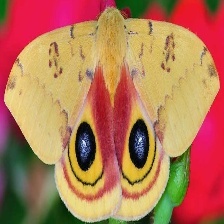
Species: IO MOTH